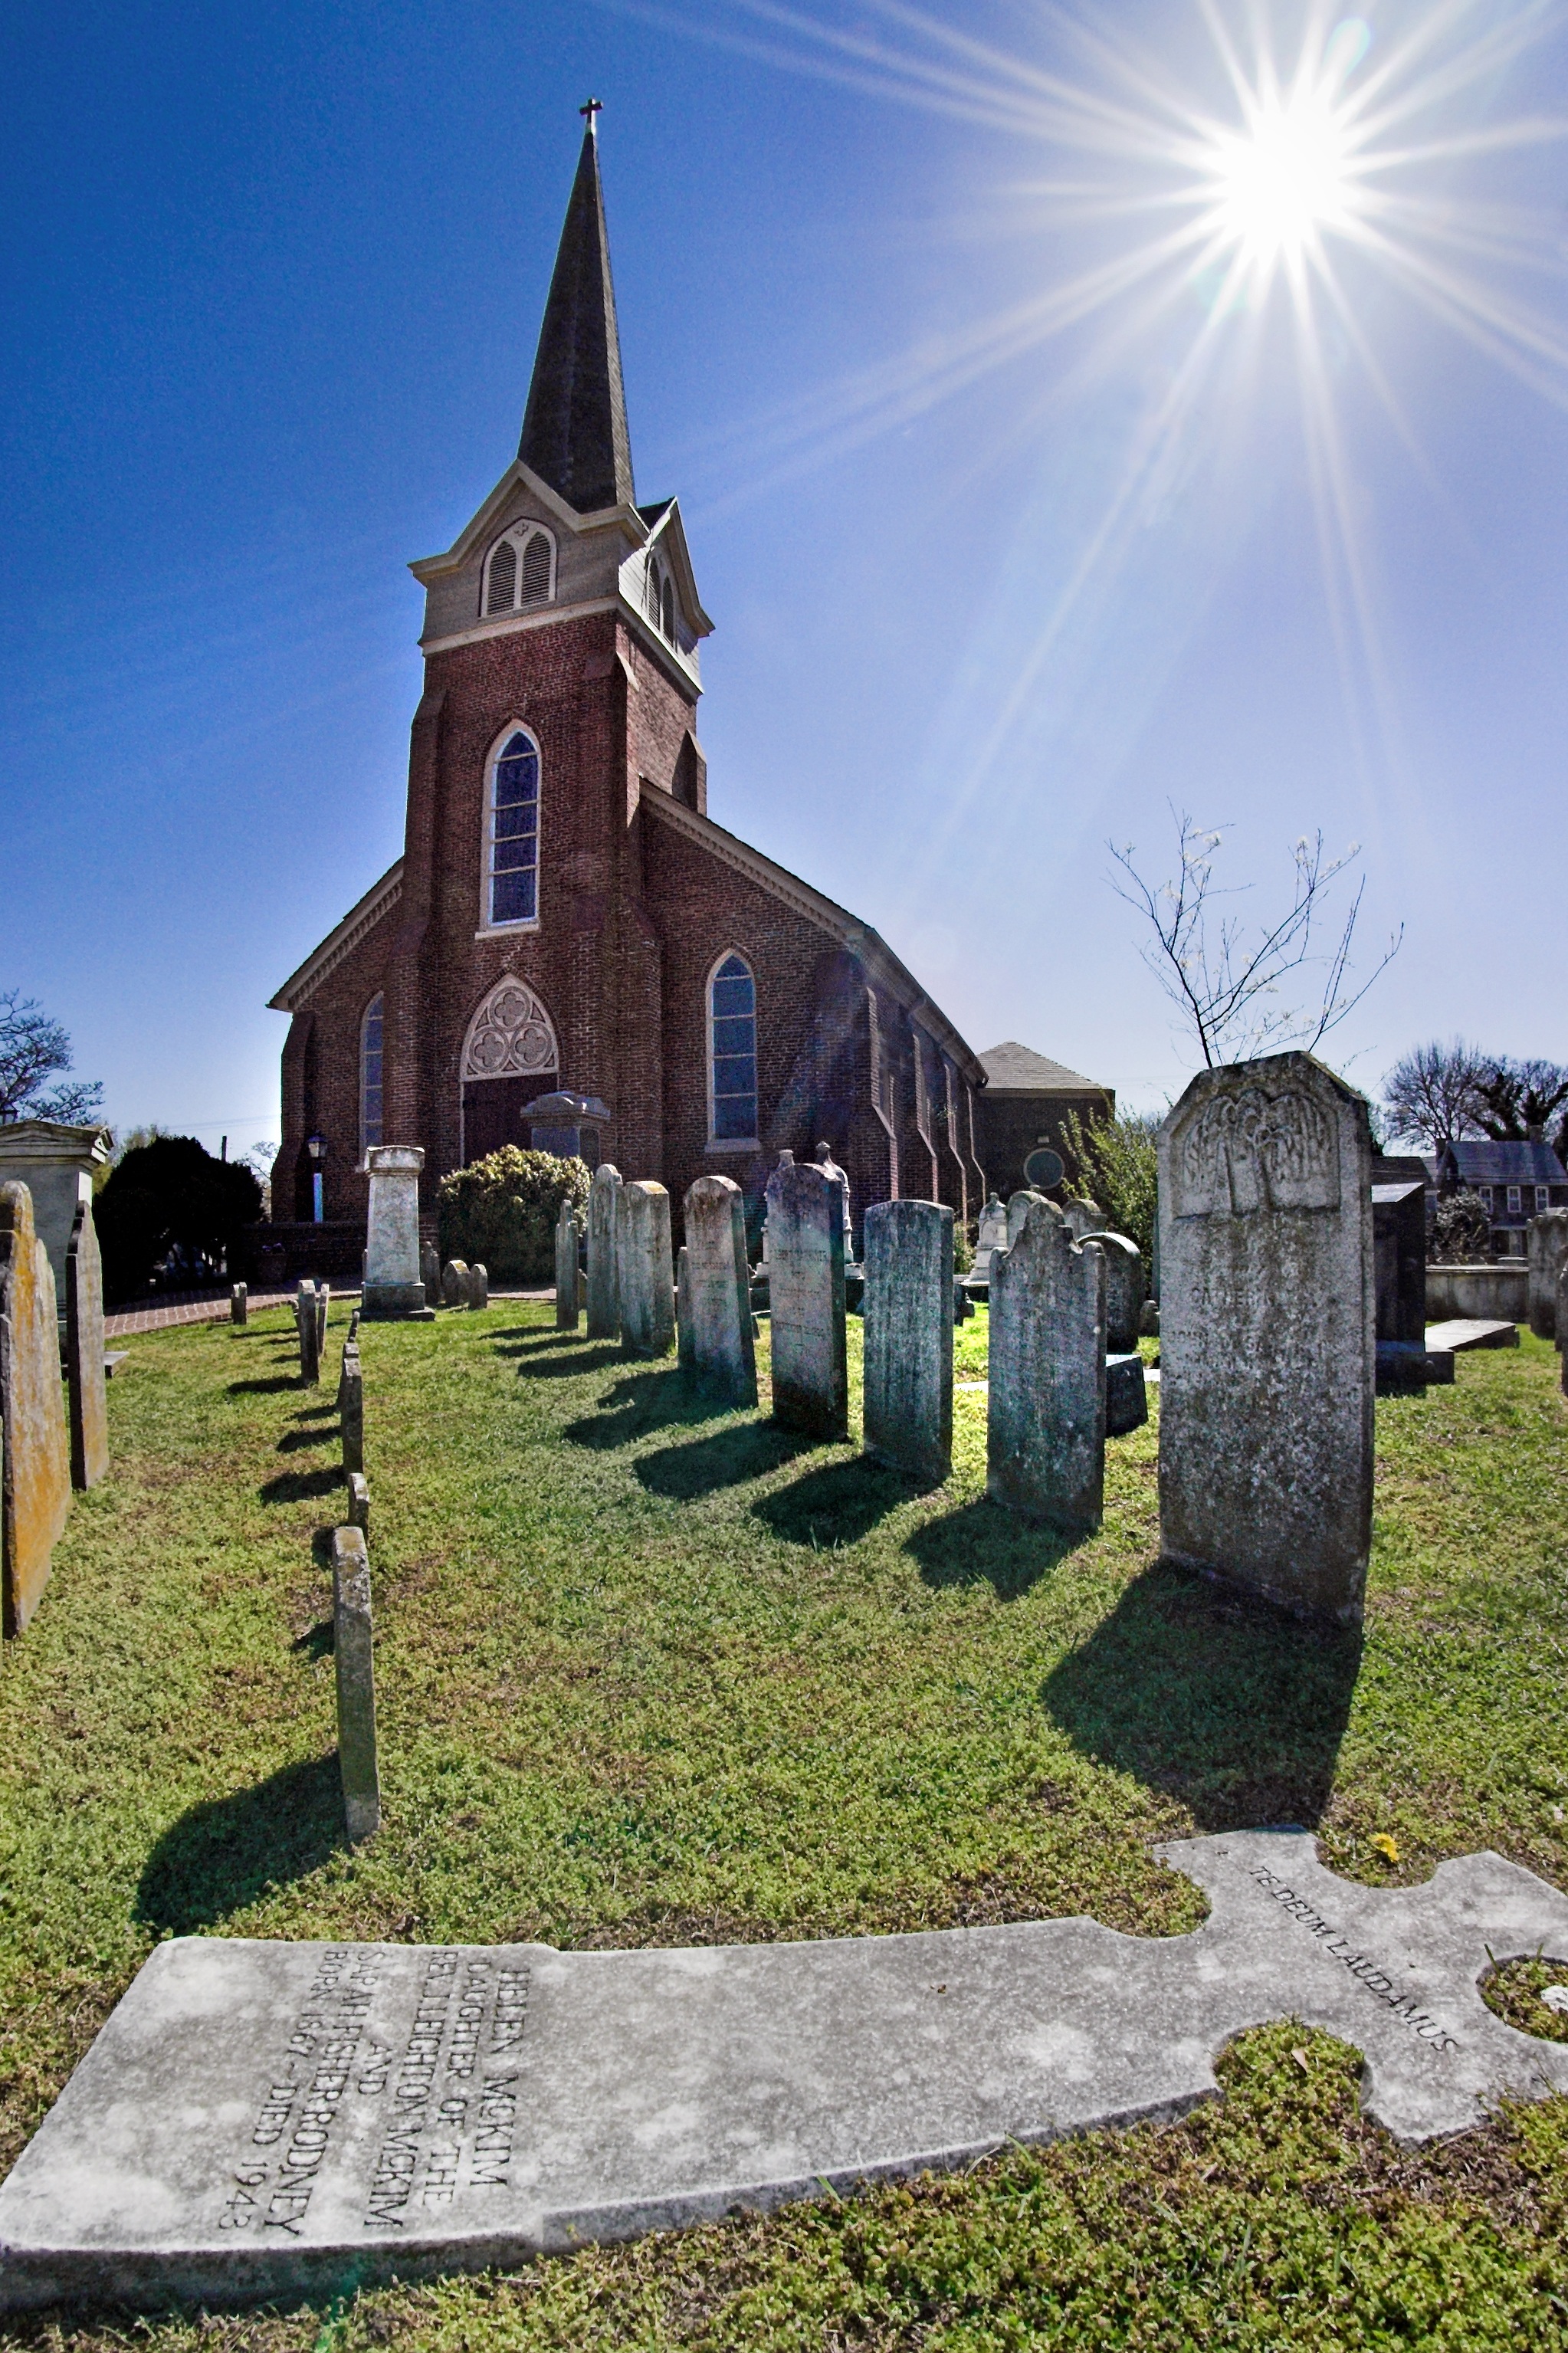
building, old, stone, church, chapel, cross, cemetery, tombstone, place of worship, grave, memorial, graveyard, gravestone, headstone, estate